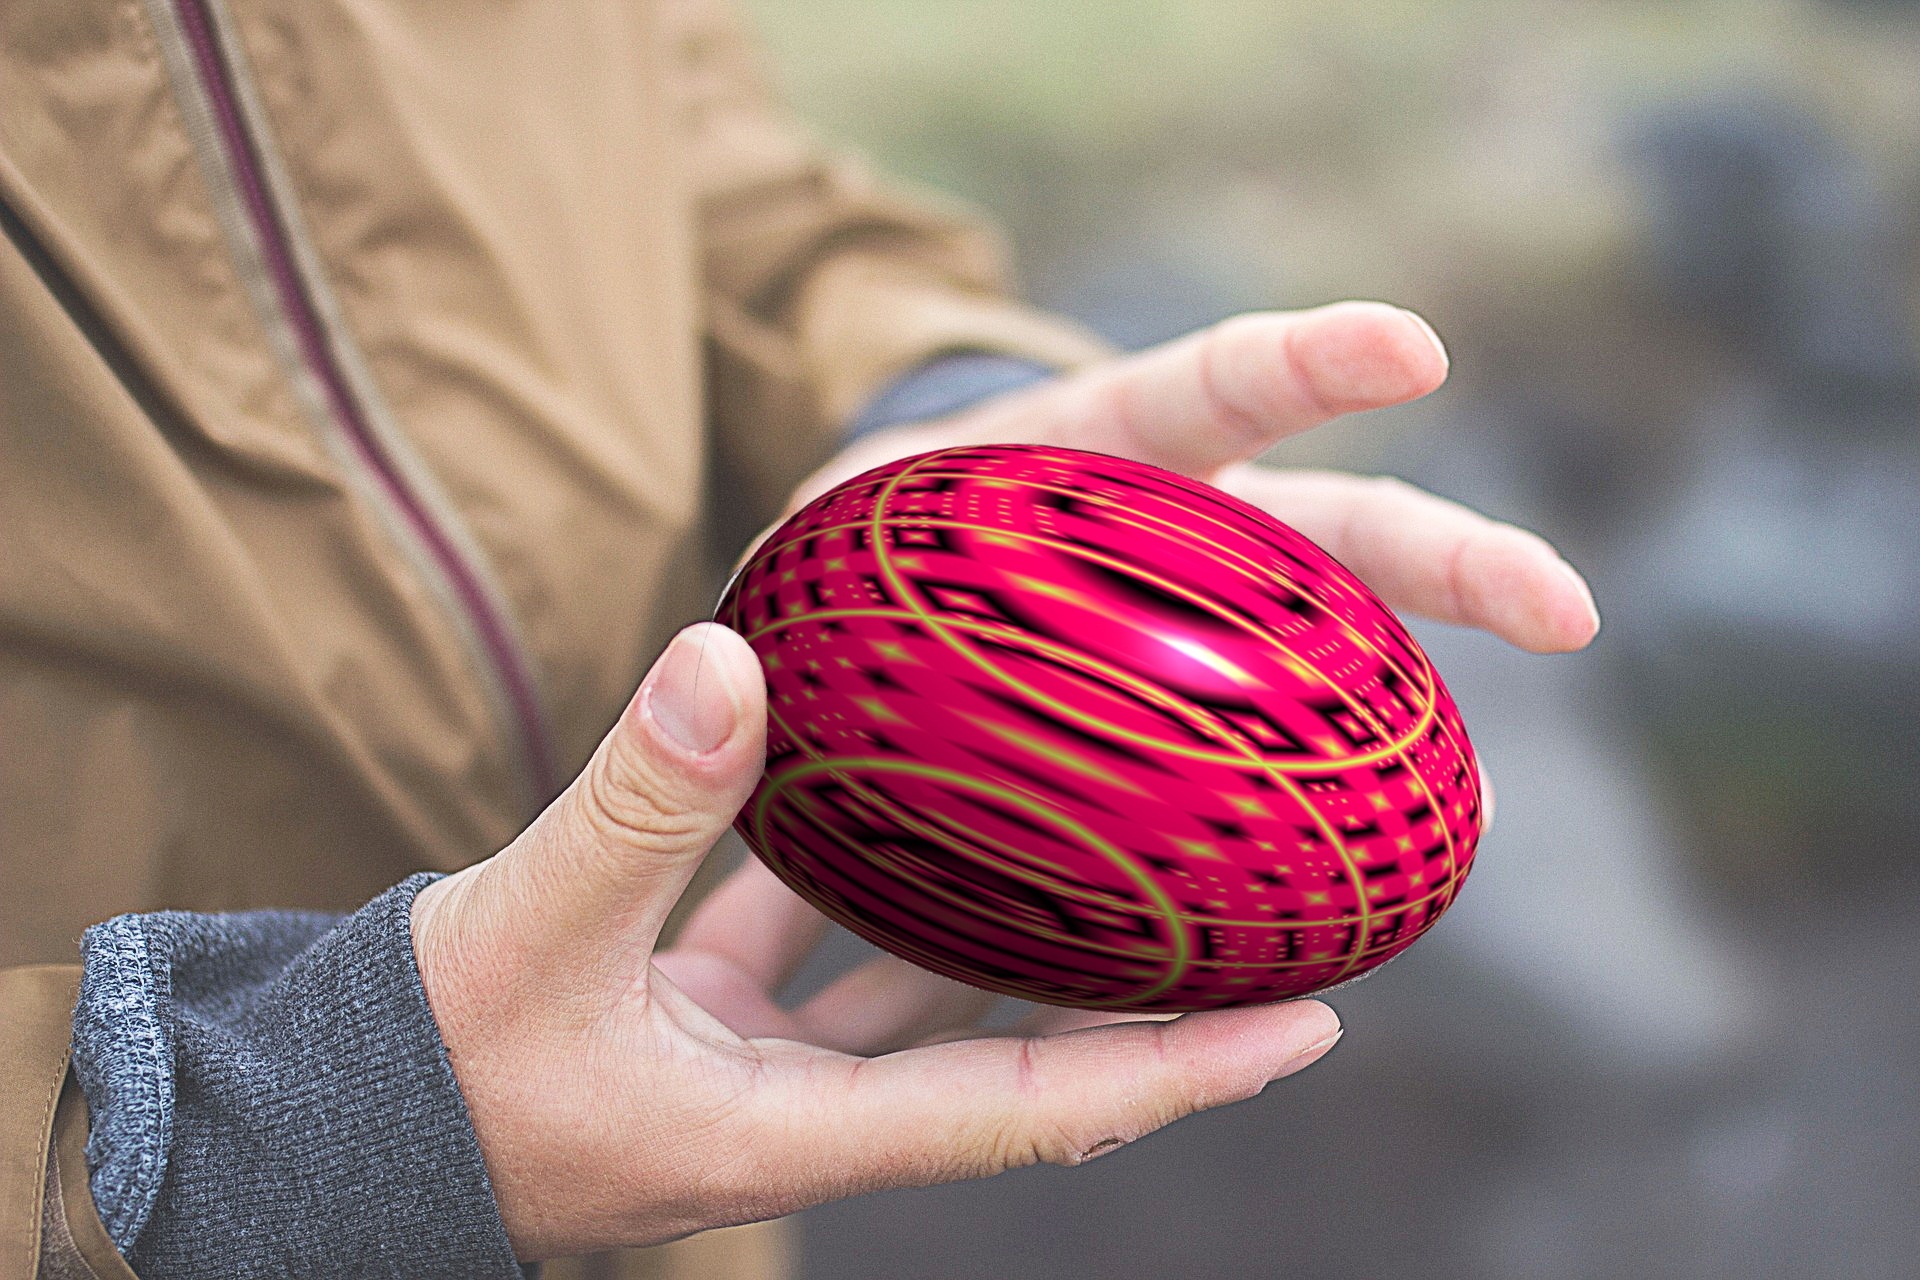
hand, food, close up, hands, ball, christianity, easter, keep, easter egg, resurrection fixed, feiertgag